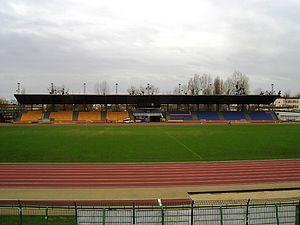
Toruń est une ville de Pologne située sur la Vistule, dans la voïvodie de Couïavie-Poméranie. Elle doit ses origines à l'ordre des chevaliers Teutoniques qui y construisit un château pour l'État teutonique au milieu du XIIIᵉ siècle, pour servir de base à la conquête et à l'évangélisation de la Prusse.
Le Elana Toruń est un club polonais de football basé à Toruń et fondé en 1968.